Great-tailed grackle

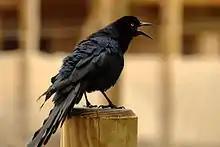
Bird with open mouth and ruffled feathers

Great-tailed grackles communally roost in trees or the reeds of wetlands at night and, during the breeding season, they nest in territories using three different mating strategies: 1) territorial males defend their territory on which many females place their nests and raise young, 2) residential males live in the larger colony but do not defend a territory or have mates, and 3) transient males stay for a few days before leaving the colony to likely move on to another colony. Resident and transient males sire a small number of offspring through extra-pair copulations with females on territories. Territorial males are heavier and have longer tails than non-territorial males, and both of these characteristics are associated with having more offspring.